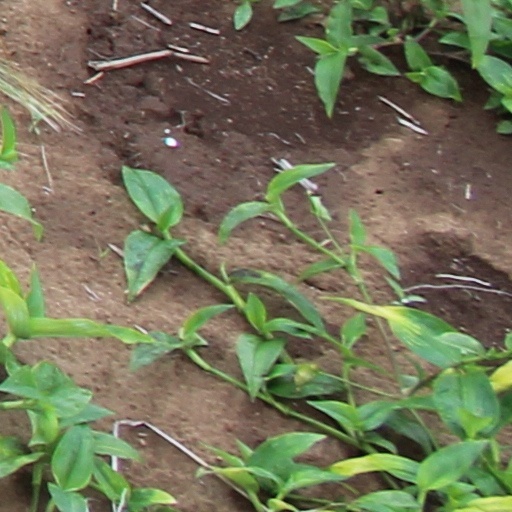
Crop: wheat